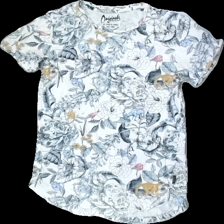
View: front
Type: T-shirt
Category: Men
Brand: Jack And Jones
Colors: Multicolor, White, Blue, Grey, Pink, Beige, Black
Material: 100%cotton
Pattern: Floral print
Cut: Regular, C-collar
Size: S
Season: Summer
Stains: Major
Price range: <50
Recommended usage: Export